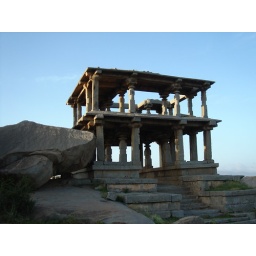
double storeyed building in a monolithic rock